Brazilian Portuguese

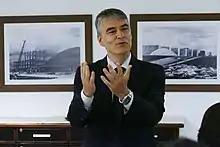
Members of the First Strategic Management Meeting of the Association of Secretaries-General of Portuguese-Speaking Parliaments participate in a dinner in 2016, in Brasília.

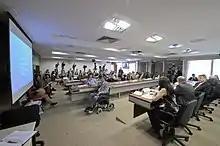
Senate of Brazil committee room during a meeting of the Education, Culture and Sport Committee in 2014. The committee holds a public hearing to discuss the Orthographic Agreement for the Portuguese Language, signed in 1990 and implemented in January 2016. The new rules must apply for the eight countries that have Portuguese as an official language, including Brazil, Portugal, etc.

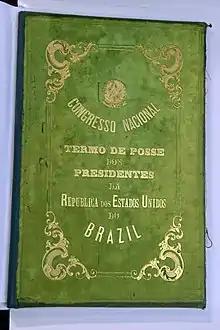
The Senate of Brazil preserves the books that record presidential inaugurations since 1891. By signing the book, the president-elect assumes the commitment to govern the country and defend the Constitution, continuing the timeline that has been traced since February 26, 1891. Access to the two volumes is restricted in order to protect the heritage. The documents are kept in the Senate Archives, in a room with temperature, humidity and light subject to strict parameters. Organized in two volumes by the Archive Coordination, these documents testify to the historical evolution of the Portuguese language, based on elements such as the successive loss of archaisms. This cover book shows: "Term of Inauguration of the Presidents of the Republic of the United States of Brazil." When "United States" of Brazil was still used with the letter Z, and not Brasil with the letter S.

In many ways, Brazilian Portuguese (BP) is conservative in its phonology. This is also true of Angolan and São Tomean Portuguese, as well as other African dialects. Brazilian Portuguese has eight oral vowels, five nasal vowels, and several diphthongs and triphthongs, some oral and some nasal.